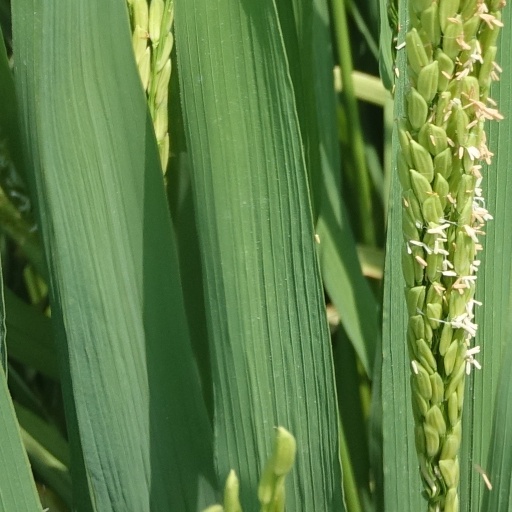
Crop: rice